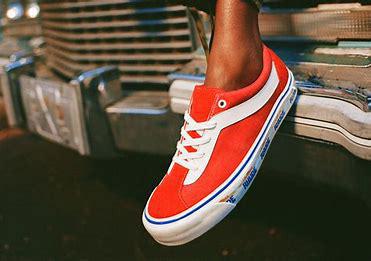
Brand: Vans
Model: Bold NI